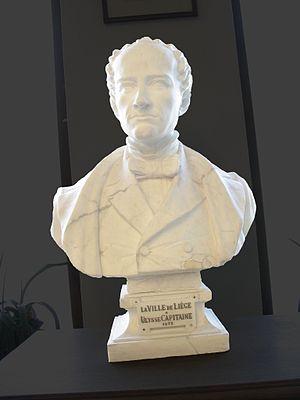
Buste de Ulysse Capitaine (Liège 1872) (par fr:Jules Halkin) - Bibliothèque Ulysse Capitaine - Ville de Liège - 120 Feronstrée
Ulysse Capitaine, né à Liège dans le quartier d'Outremeuse le 23 décembre 1828 et décédé à Rome le 31 mars 1871, est un érudit liégeois. Collectionneur infatigable, il accumula une grande quantité de documents et monnaies en rapport avec la principauté de Liège. Il écrivit de nombreux ouvrages et notices sur la question. Il fut également conseiller provincial libéral. Il légua par testament ses importantes collections à la ville de Liège. Jusqu'en 2005, ses collections étaient accessibles dans une salle de la bibliothèque des Chiroux. Le Fonds Ulysse Capitaine a été transféré depuis dans des locaux voisins du Grand Curtius, en Féronstrée 118-120 et est à nouveau accessible au public chaque après-midi, du lundi au vendredi de 14 à 17 heures. Mort d'une pleurésie à Rome, sa dépouille a été rapatriée et repose au cimetière de Robermont depuis le 18 avril 1871.
Jules Halkin, fils de Pierre Charles Halkin et de Marie Maréchal né le 23 octobre 1830 à Liège où il meurt le 16 juillet 1888, est un sculpteur belge.